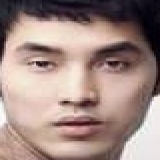
ca sĩ Ưng Hoàng Phúc